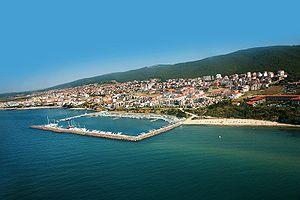
La commune de Nessebar est située dans l'est de la Bulgarie.